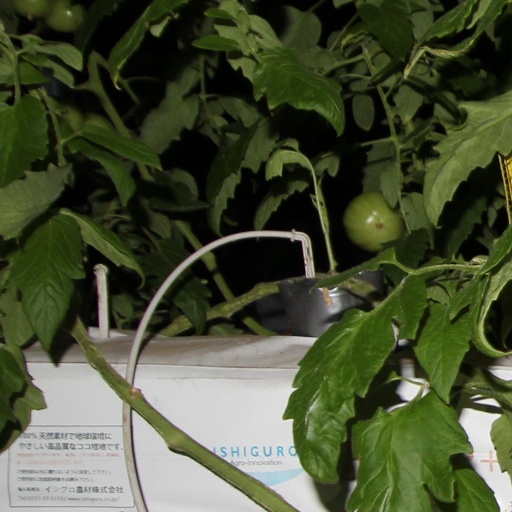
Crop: tomato